Windmill

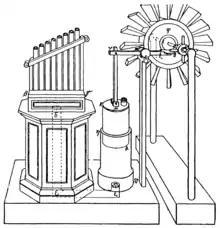
A 19th-century reconstruction of Heron's wind-powered organ

Wind-powered machines have been known earlier, the Babylonian emperor Hammurabi had used wind mill power for his irrigation project in Mesopotamia in the 17th century BC.